The Attack of the Giant Moussaka

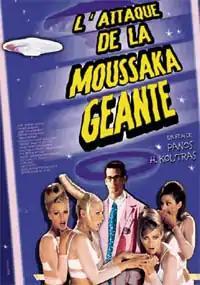
French theatrical release poster

The Attack of the Giant Moussaka (1999), is a Greek science fiction parody film, produced, written and directed by Panos H. Koutras. It has been released theatrically in France, with French subtitles, and Japan, with Japanese subtitles. It has been screened at several festivals, including specialised LGBT film festivals, and has achieved cult status.